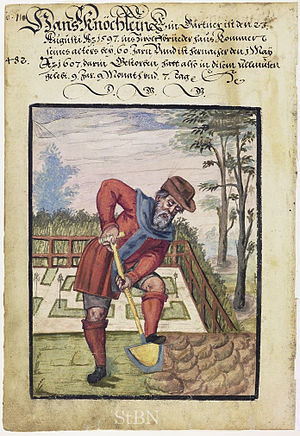
Anlægsgartner
"Anlægsgartnerens arbejde er ikke ændret meget over årene. ""Broder Hans Knöchlein opgraver med en spade et lille stykke plæne, som grænser op til en barok prydhave med bede, der er omgivet af et hegn.""